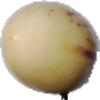
Label: Pepino 1